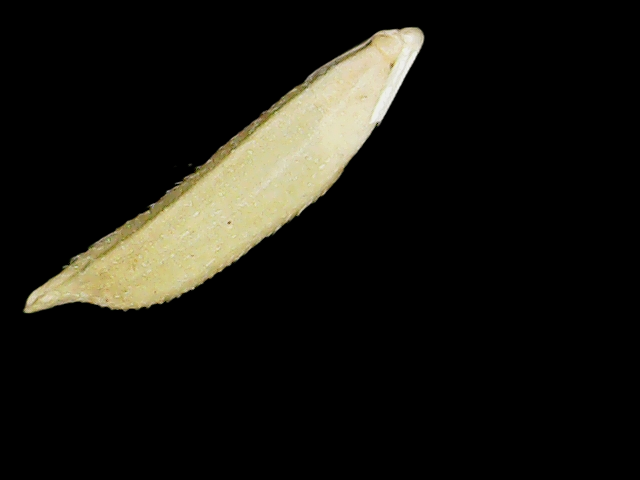
Rice variety: Binadhan25